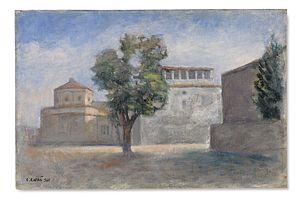
Carlo Carrà, né le 11 février 1881 à Quargnento près d'Alexandrie en Italie, mort le 13 avril 1966 à Milan, est un peintre italien, cofondateur du futurisme.